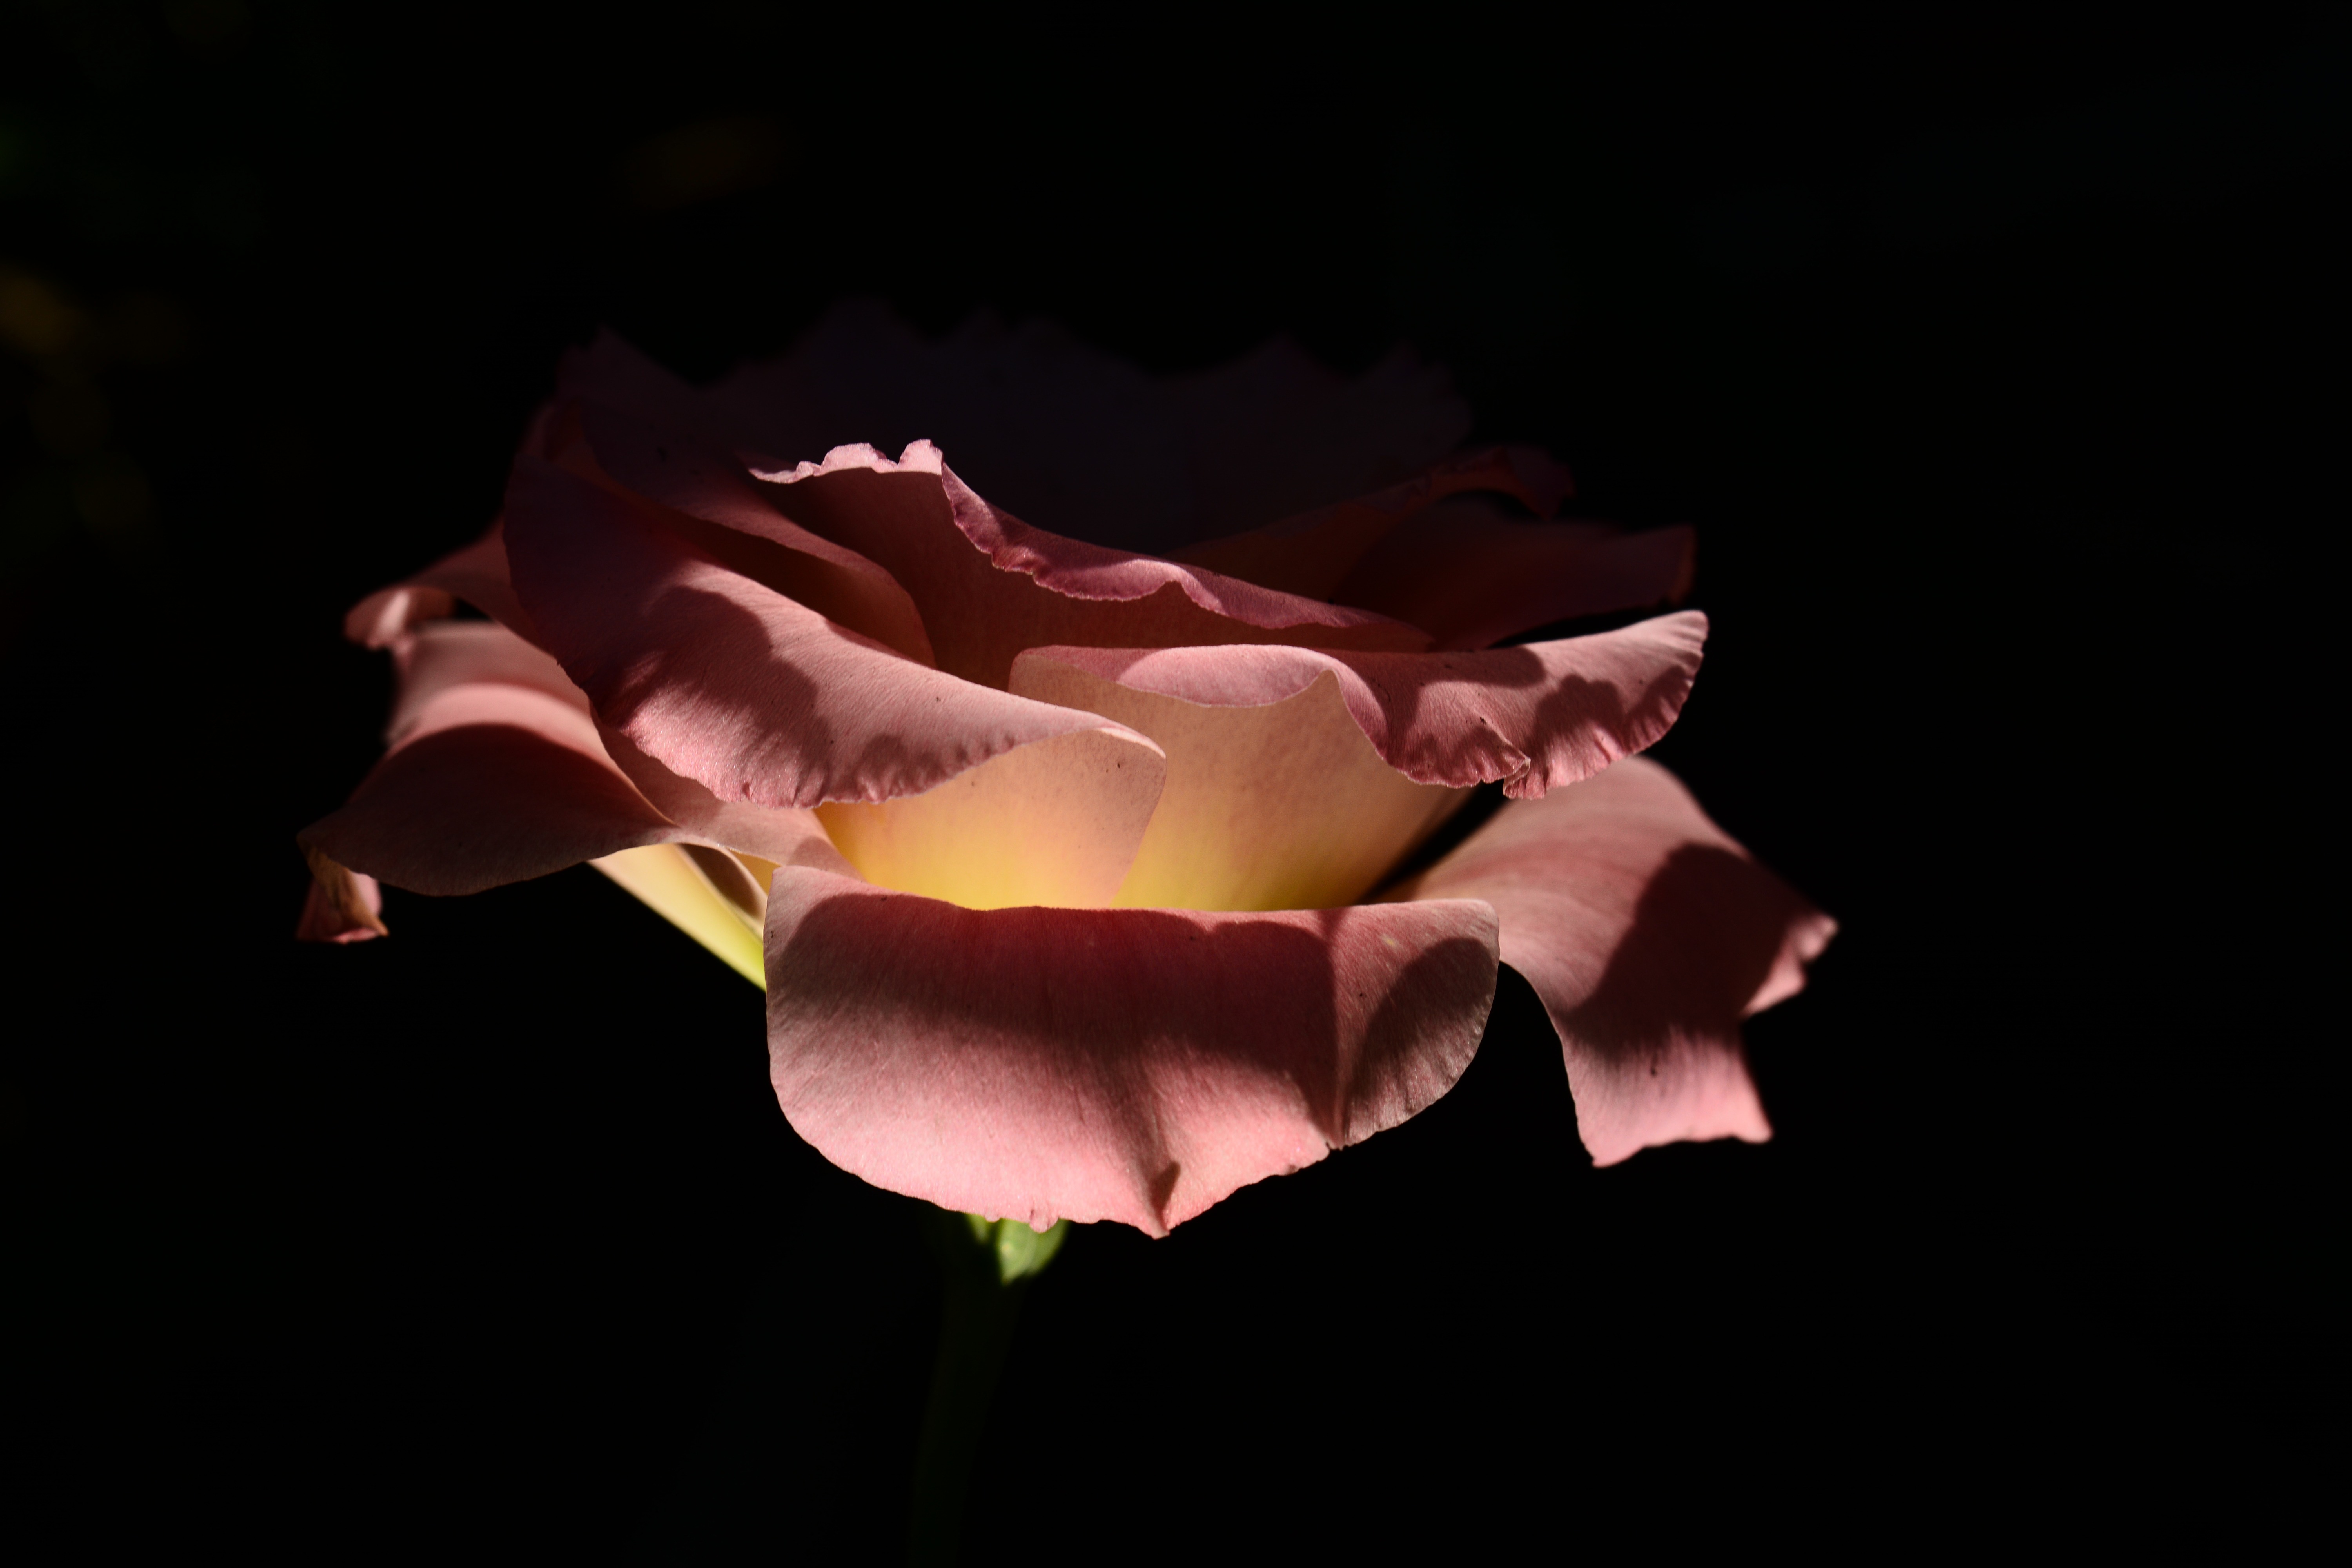
plant, photography, leaf, flower, petal, floral, rose, red, macro, fresh, romantic, darkness, blooming, yellow, pink, lighting, flora, still life, illuminated, flowers, close up, gifts, roses, petals, decorative, blossoms, soft, ornamental, delicate, blooms, tender, dark background, illumination, macro photography, black background, flowering plant, garden roses, rose family, peony rose, plant stem, land plant